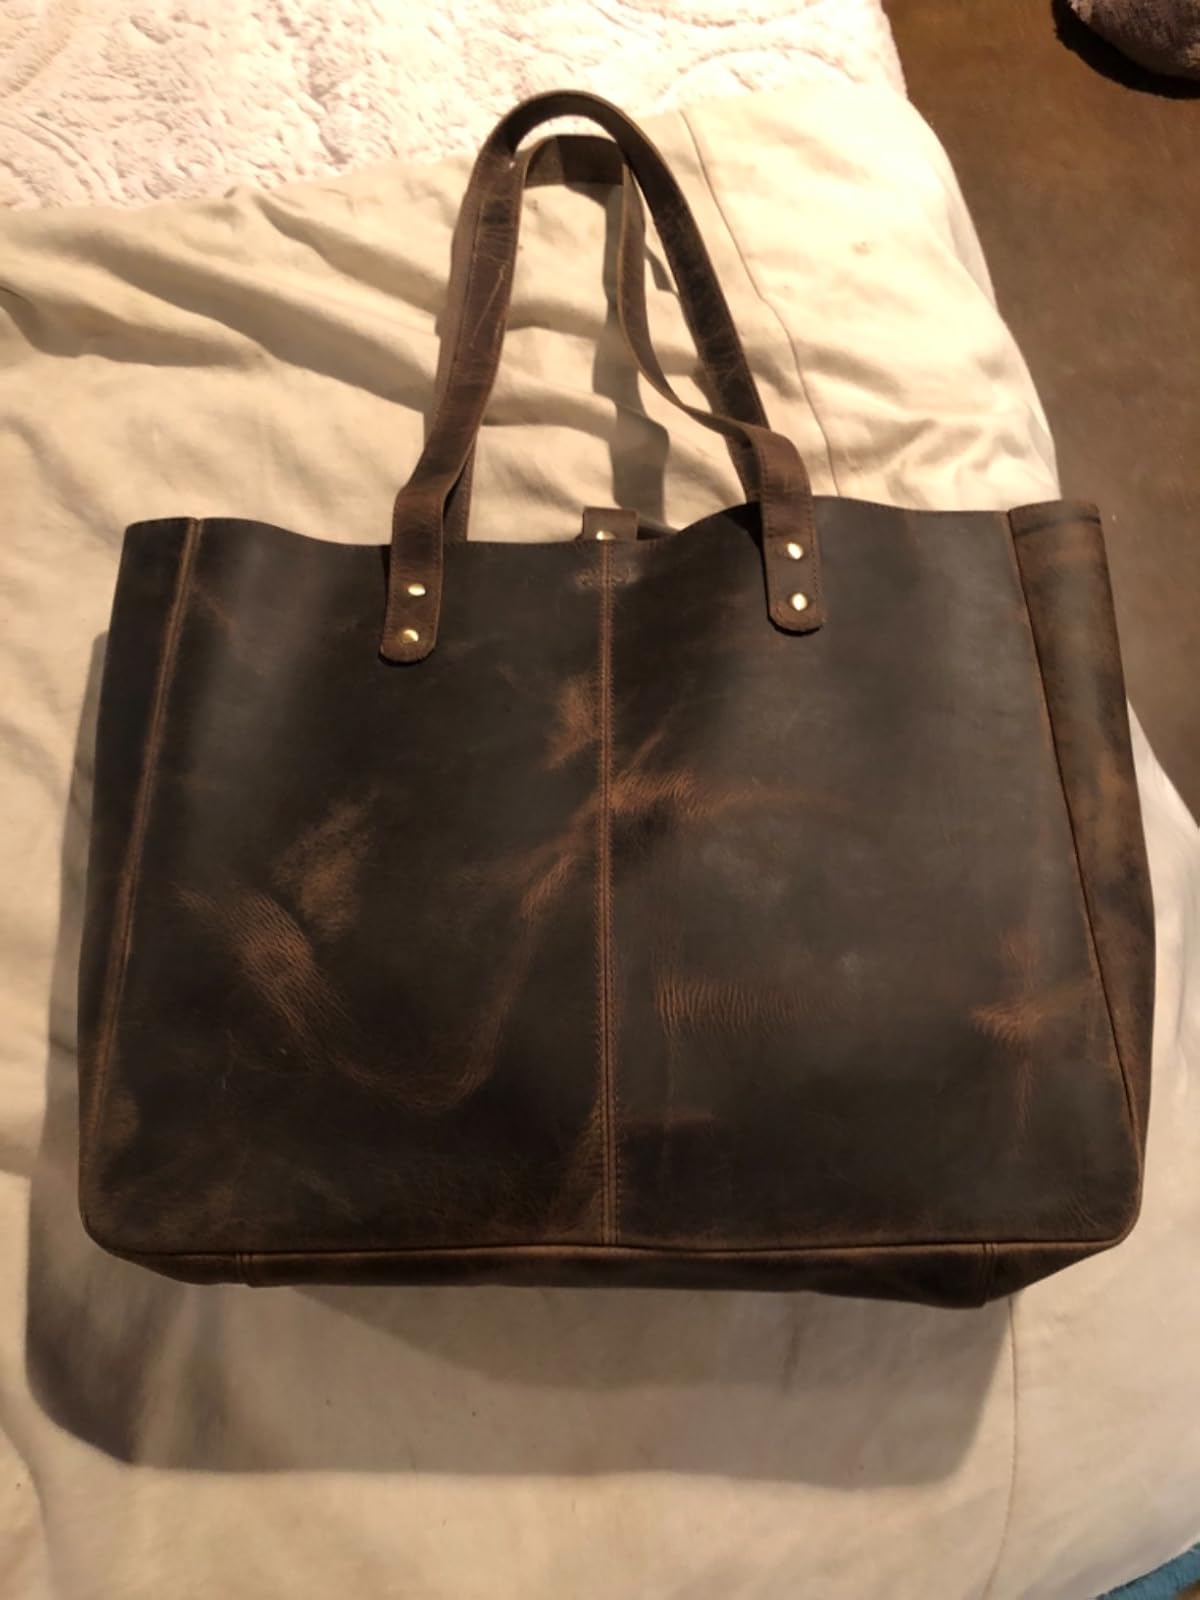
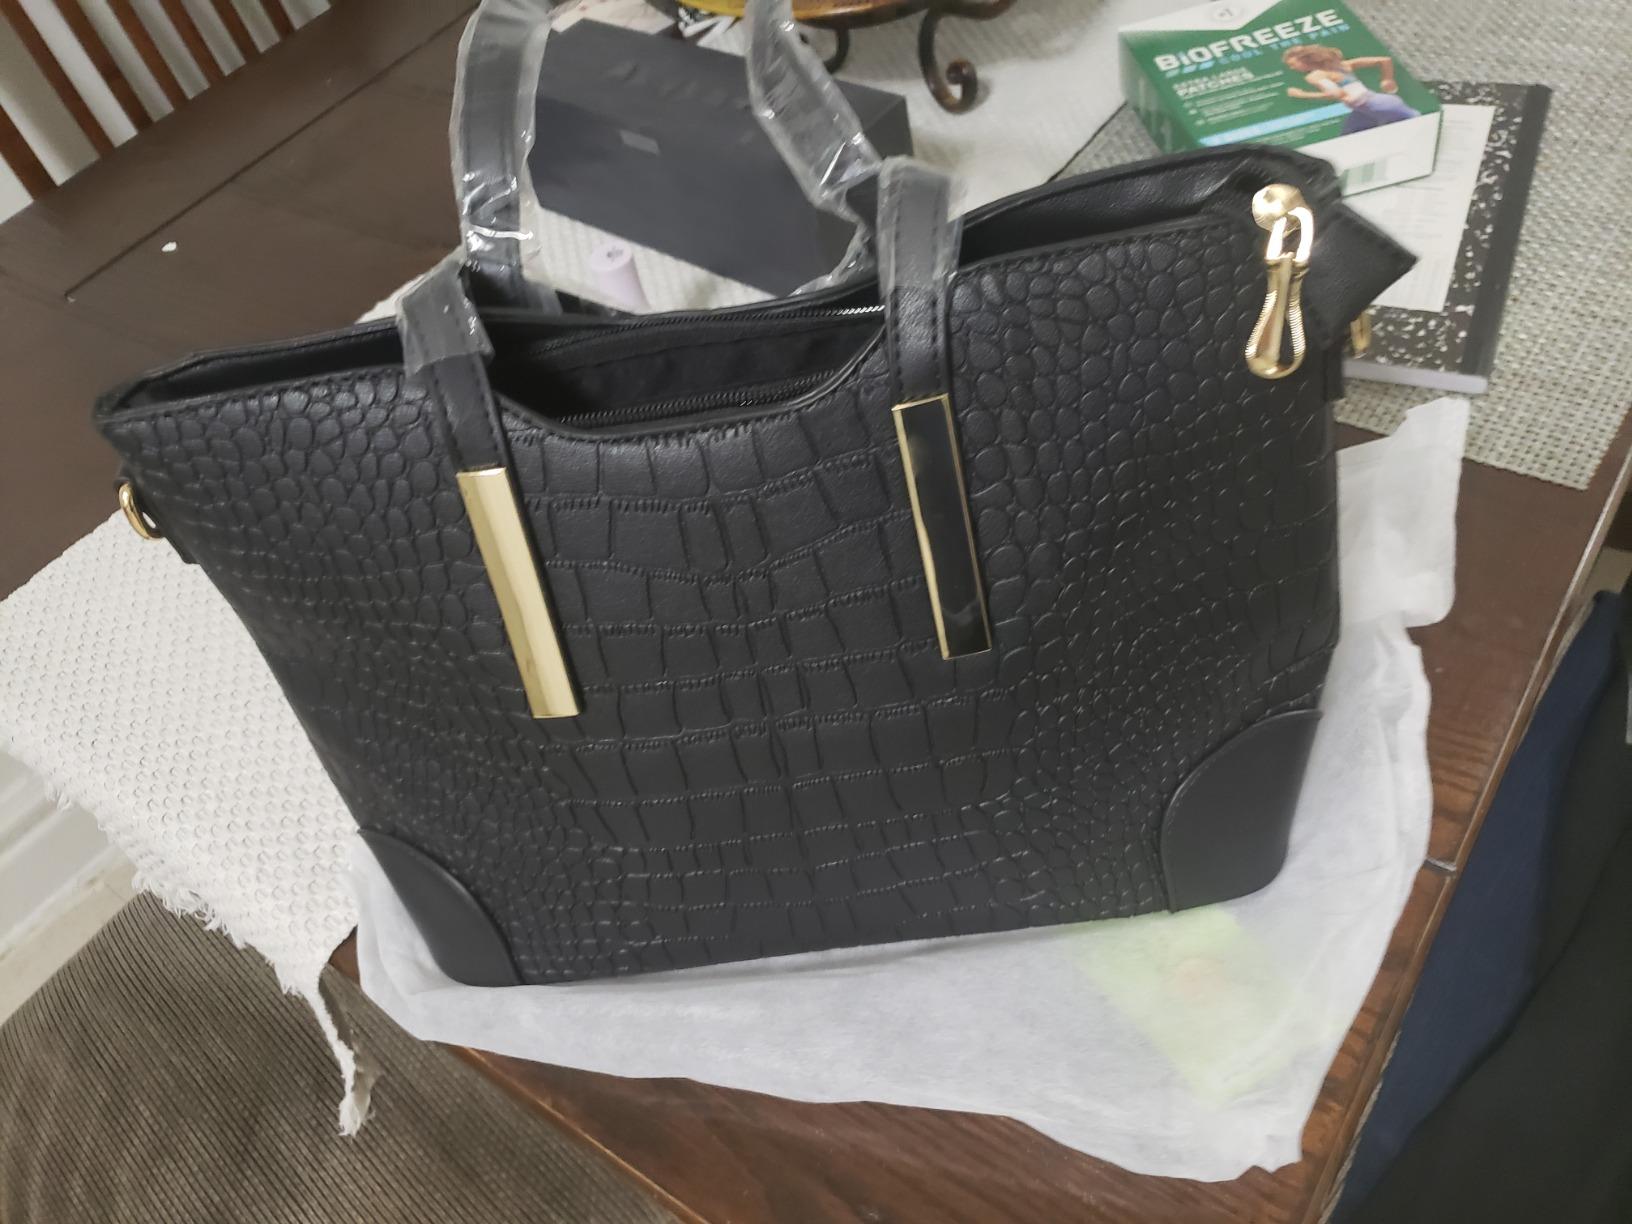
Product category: accessories_handbag
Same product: no